Hurricane Emily (1987)

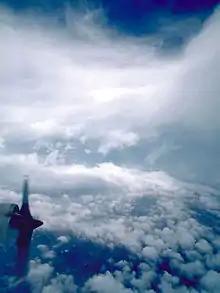
A photograph of the eye of a hurricane. One of the engines of a hurricane hunter aircraft can be seen in the bottom right portion of the image. Scattered clouds at the bottom give way to water. In the middle, the eyewall of the storm is clearly seen and near the top, there are wispy cirrus clouds. A portion of the top of the image shows the sky.

Slight weakening took place late on September 22 and early on September 23 as the hurricane neared landfall. Around 0300 UTC, the eye of Emily tracked onshore between Barahona and Bani, Dominican Republic as a strong Category 2 hurricane with winds of . Within 12 hours of landfall, the hurricane weakened to a tropical storm and had emerged into the Atlantic Ocean near Haiti with winds of . The storm significantly slowed while tracking through the eastern Bahamas as a quasi-stationary frontal system influenced Emily. Moving generally towards the north, the center of circulation passed very close to Inagua and Mayaguana on September 24.